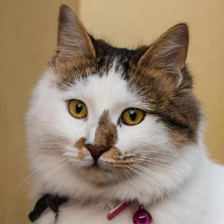
Label: animals